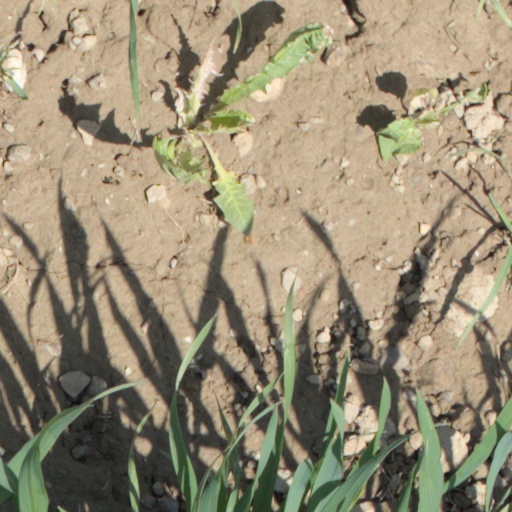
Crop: wheat